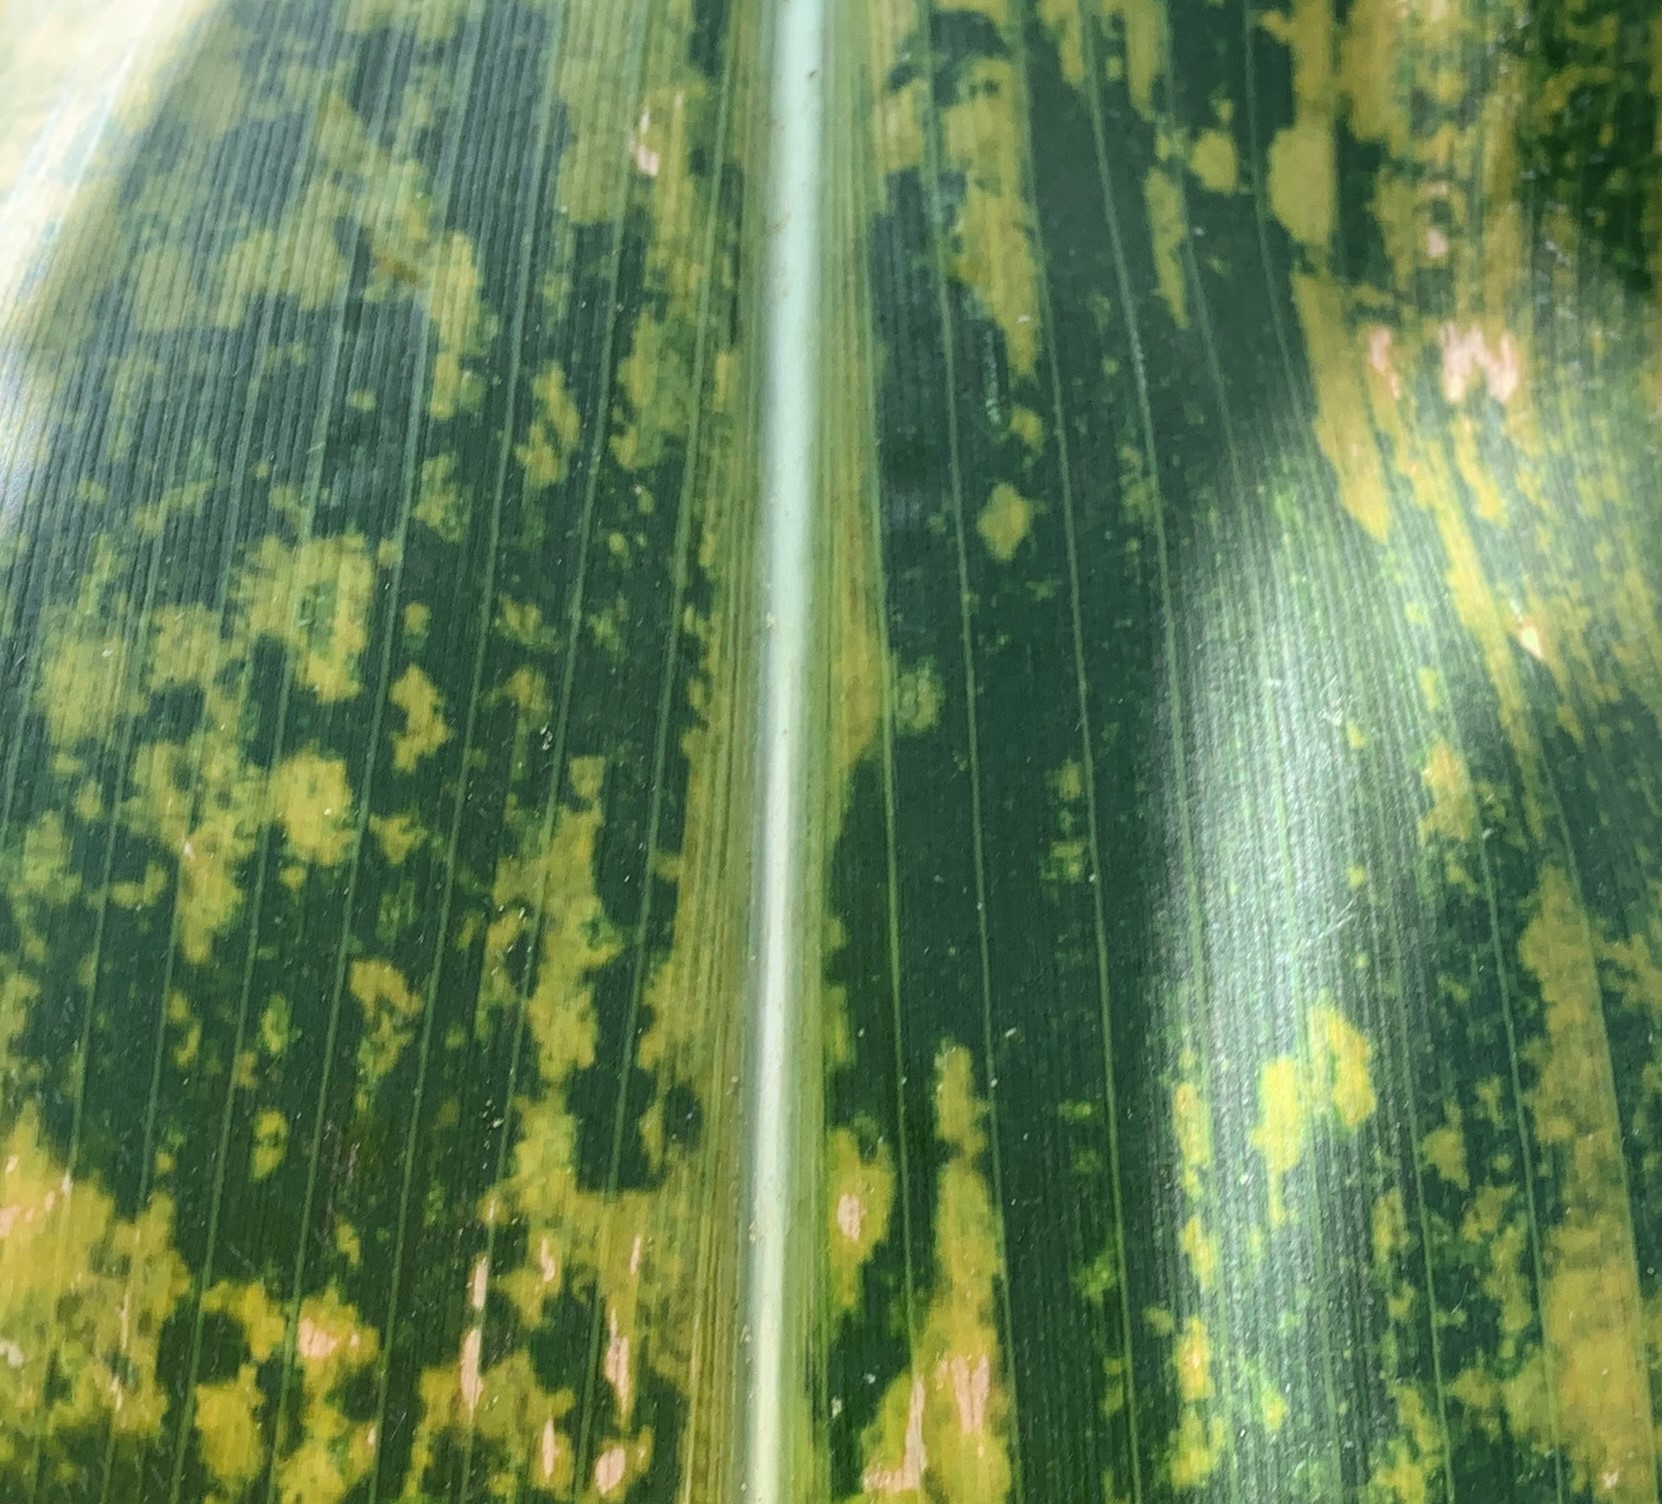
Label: MLN